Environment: real
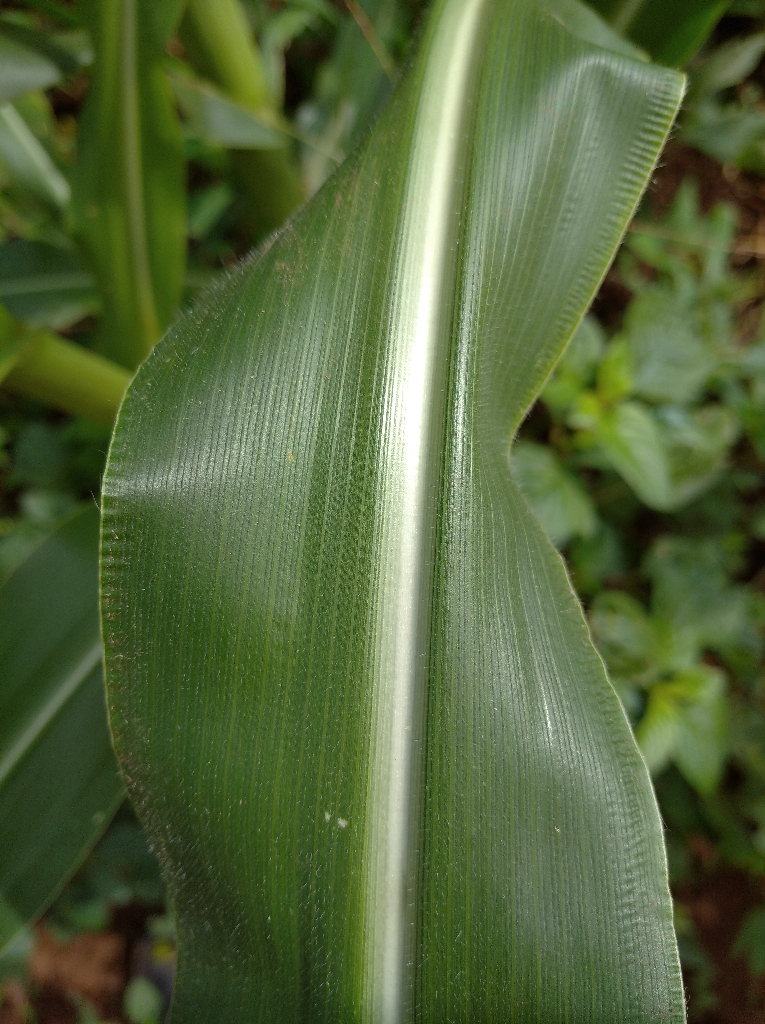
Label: healthy